Huyton

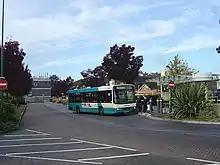
Huyton bus station

In 1894, the township was included in the Huyton with Roby Urban District. "Since the First World War, Huyton-with-Roby has been transformed into a residential suburb of Liverpool, while agriculture, formerly the area's main occupation, has almost disappeared". In 1932 Liverpool City Council purchased a large area of the Earl of Derby's Knowsley estate. Thereafter, throughout the 1930s, the city built four large housing estates in the north-west of Huyton-with-Roby. These Liverpool ‘overspill' housing estates were Fincham, Huyton Farm, Longview and Woolfall Heath. Other smaller developments were commissioned by the urban district council or privately commissioned. By 1950 the population was over 55,000, the vast majority of whom had moved to the area from the city of Liverpool.